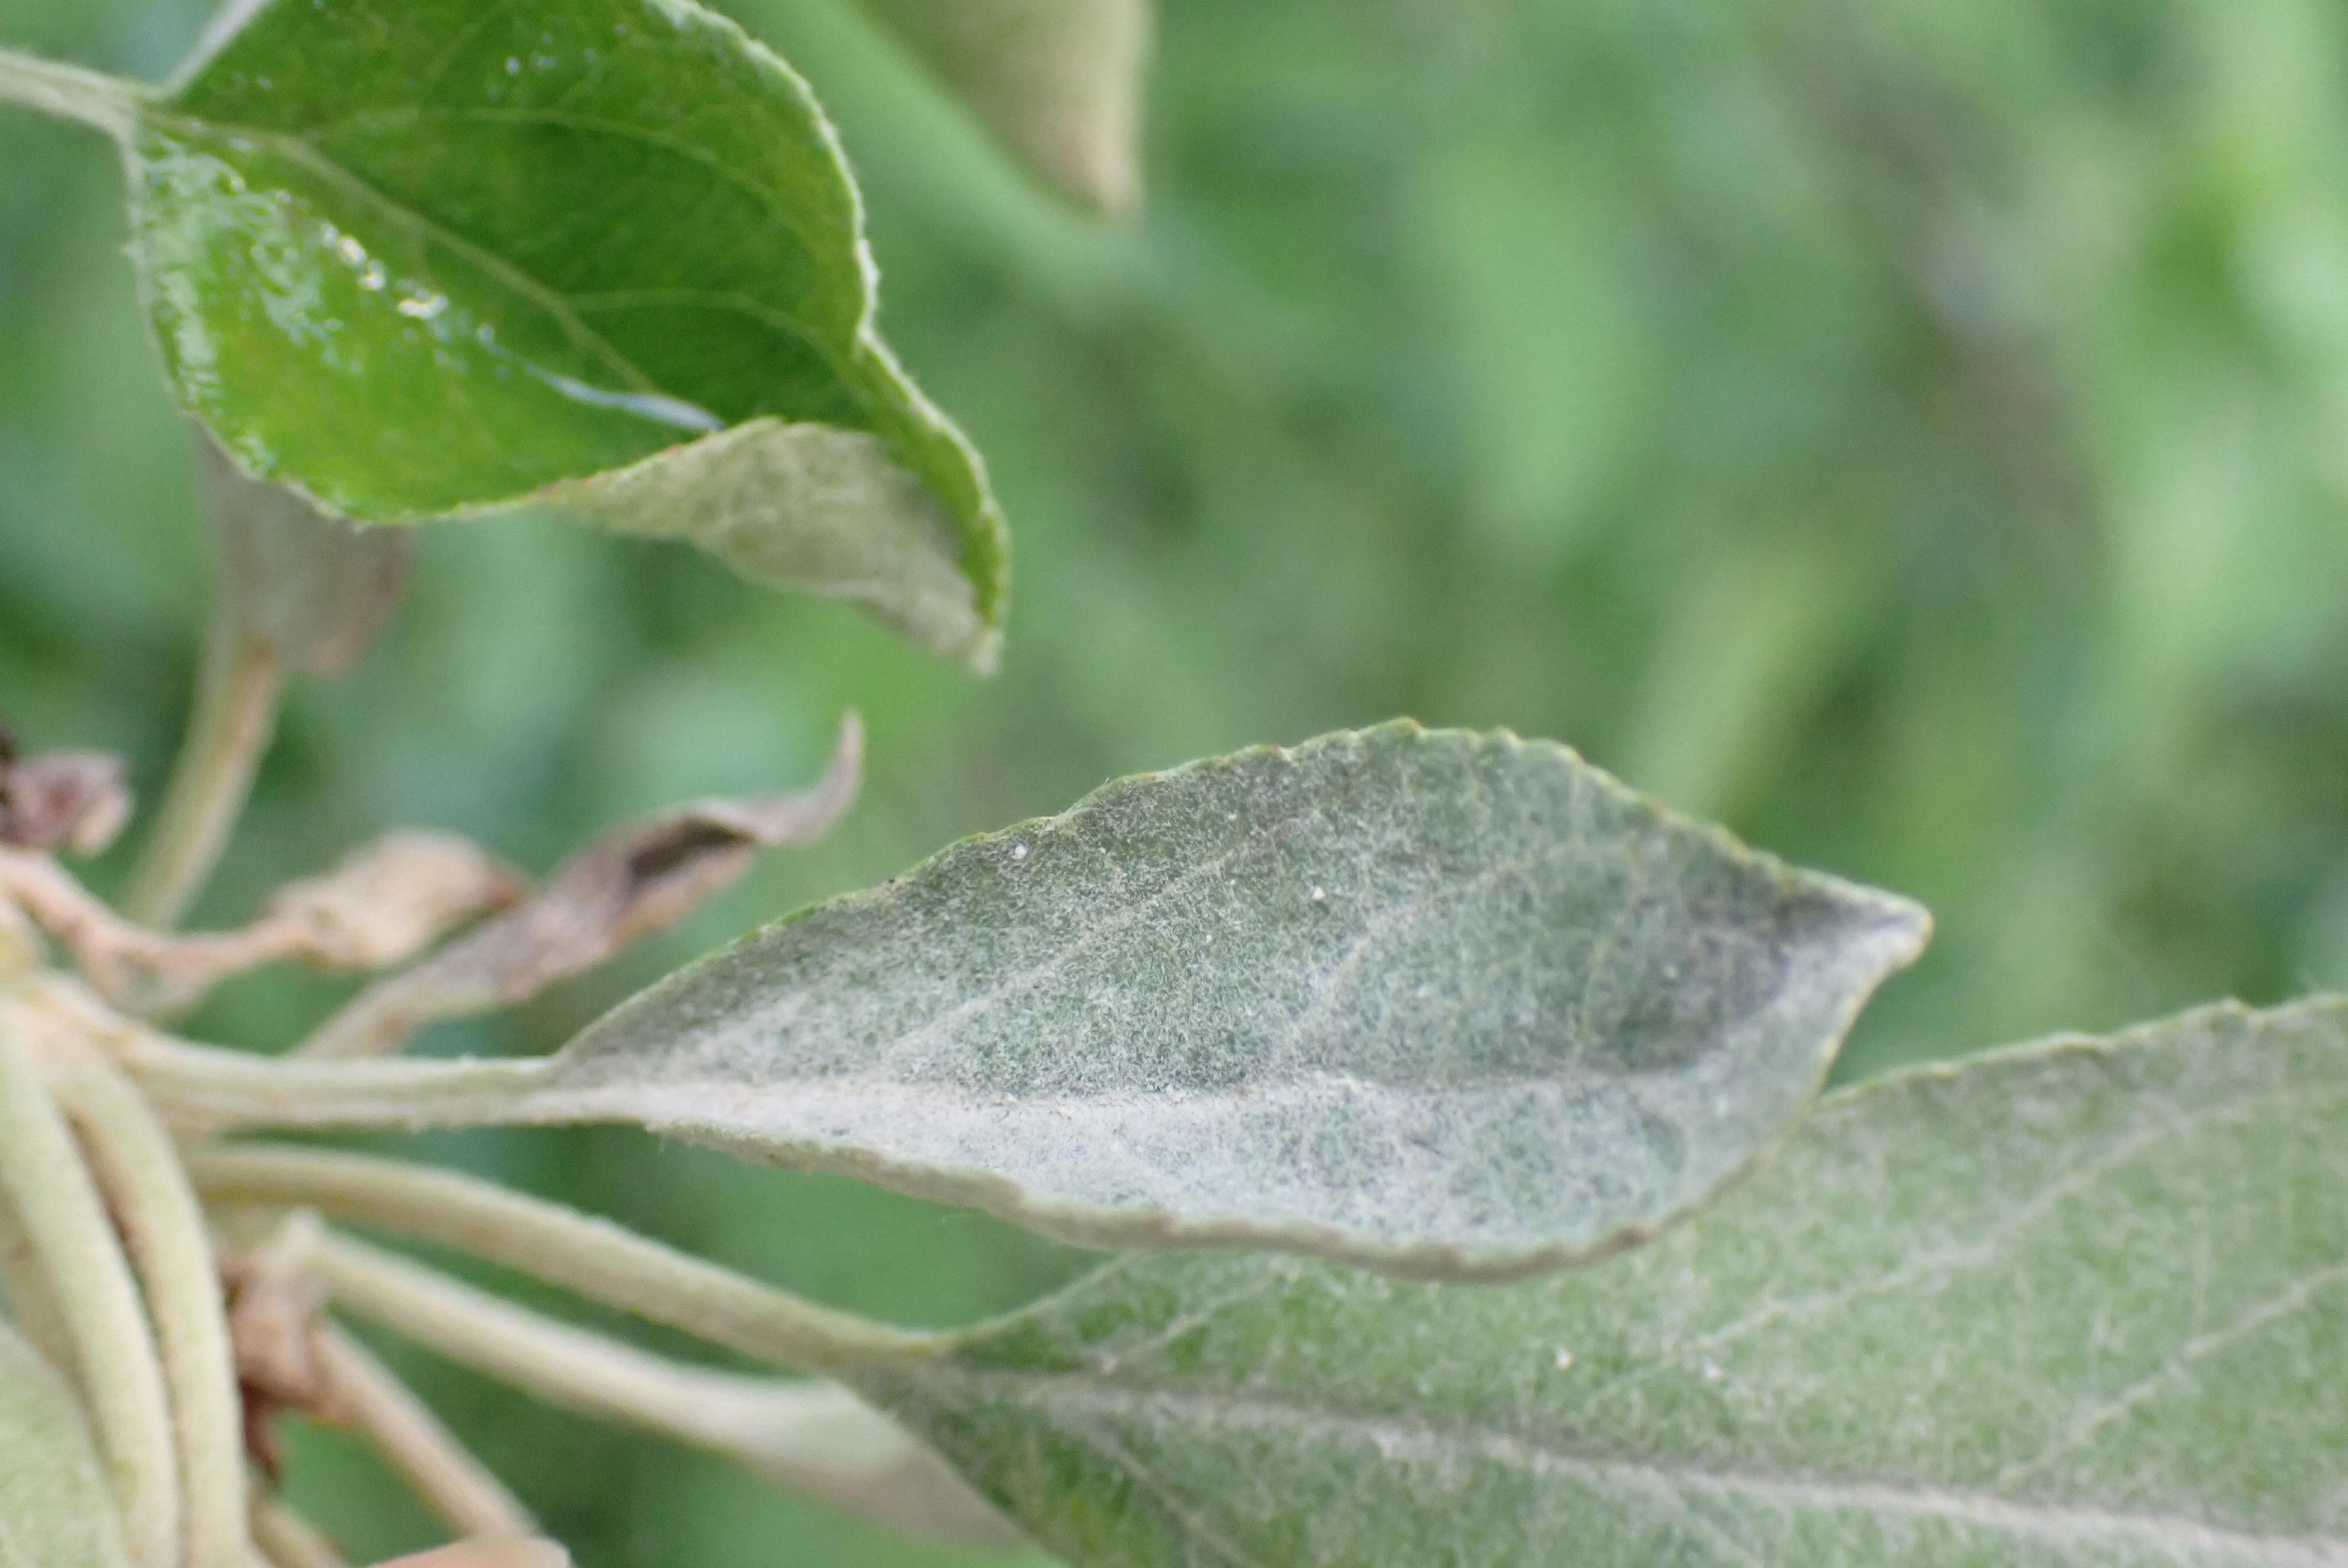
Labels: powdery_mildew